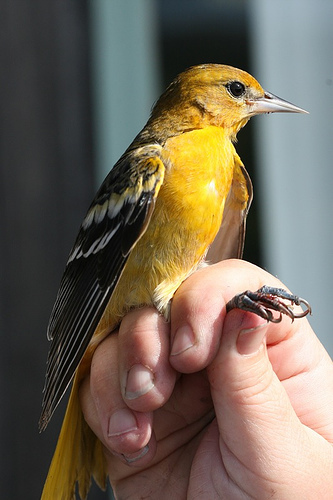
small bird with a yellow breast, and side, long nails on its foot, with black coverts and yellow and white wingbars.
this hand sized bird has a discreetly yellow belly, a golden yellow head and black and white patterned wings.
a bird with a large pointed bill, white wingbars, and yellow covering its body.
yellow bellied bird with yellow head, black wings with yellow and white wingbars.
this bird is yellow and brown in color with a sharp beak, and black eye rings.
this colorful bird has yellow feathers, two light yellow wing bars, black feet, black eyed, and a fairly long pointed break.
the bird is bright yellow with black accents and a sharp pointed bill.
the bird has a yellow breast and belly and brown back.
this long, sharp-beaked bird has striking yellow on its belly and down its tail, with wings of mostly black and some white.
a bird with a medium size pointed beak and a yellowish crown and nape.
Species: Baltimore Oriole